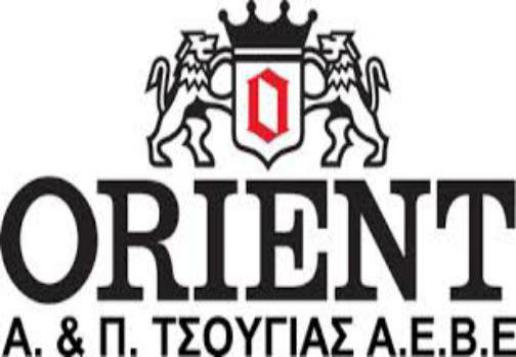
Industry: Clothes